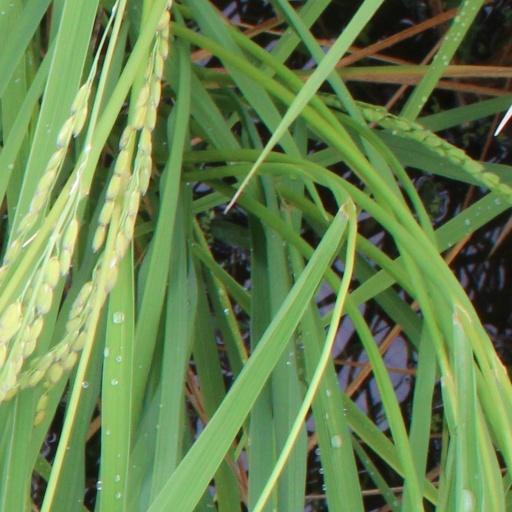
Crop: rice